Watchmaker analogy

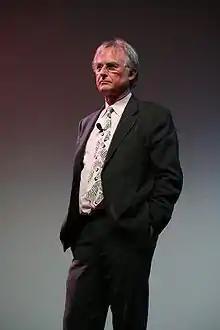
Richard Dawkins

In "The Blind Watchmaker", Richard Dawkins argues that the watch analogy conflates the complexity that arises from living organisms that are able to reproduce themselves (and may become more complex over time) with the complexity of inanimate objects, unable to pass on any reproductive changes (such as the multitude of parts manufactured in a watch). The comparison breaks down because of this important distinction.